Marnate's Bunker

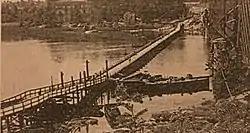

For the transportation of materials from Macugnaga to Marnate, there was the sole possibility of using small trucks via a temporary bridge, since the railways from Sesto Calende, Oleggio and Turbigo were destroyed by the Allies, and Turbigo's bridge was controlled by them.